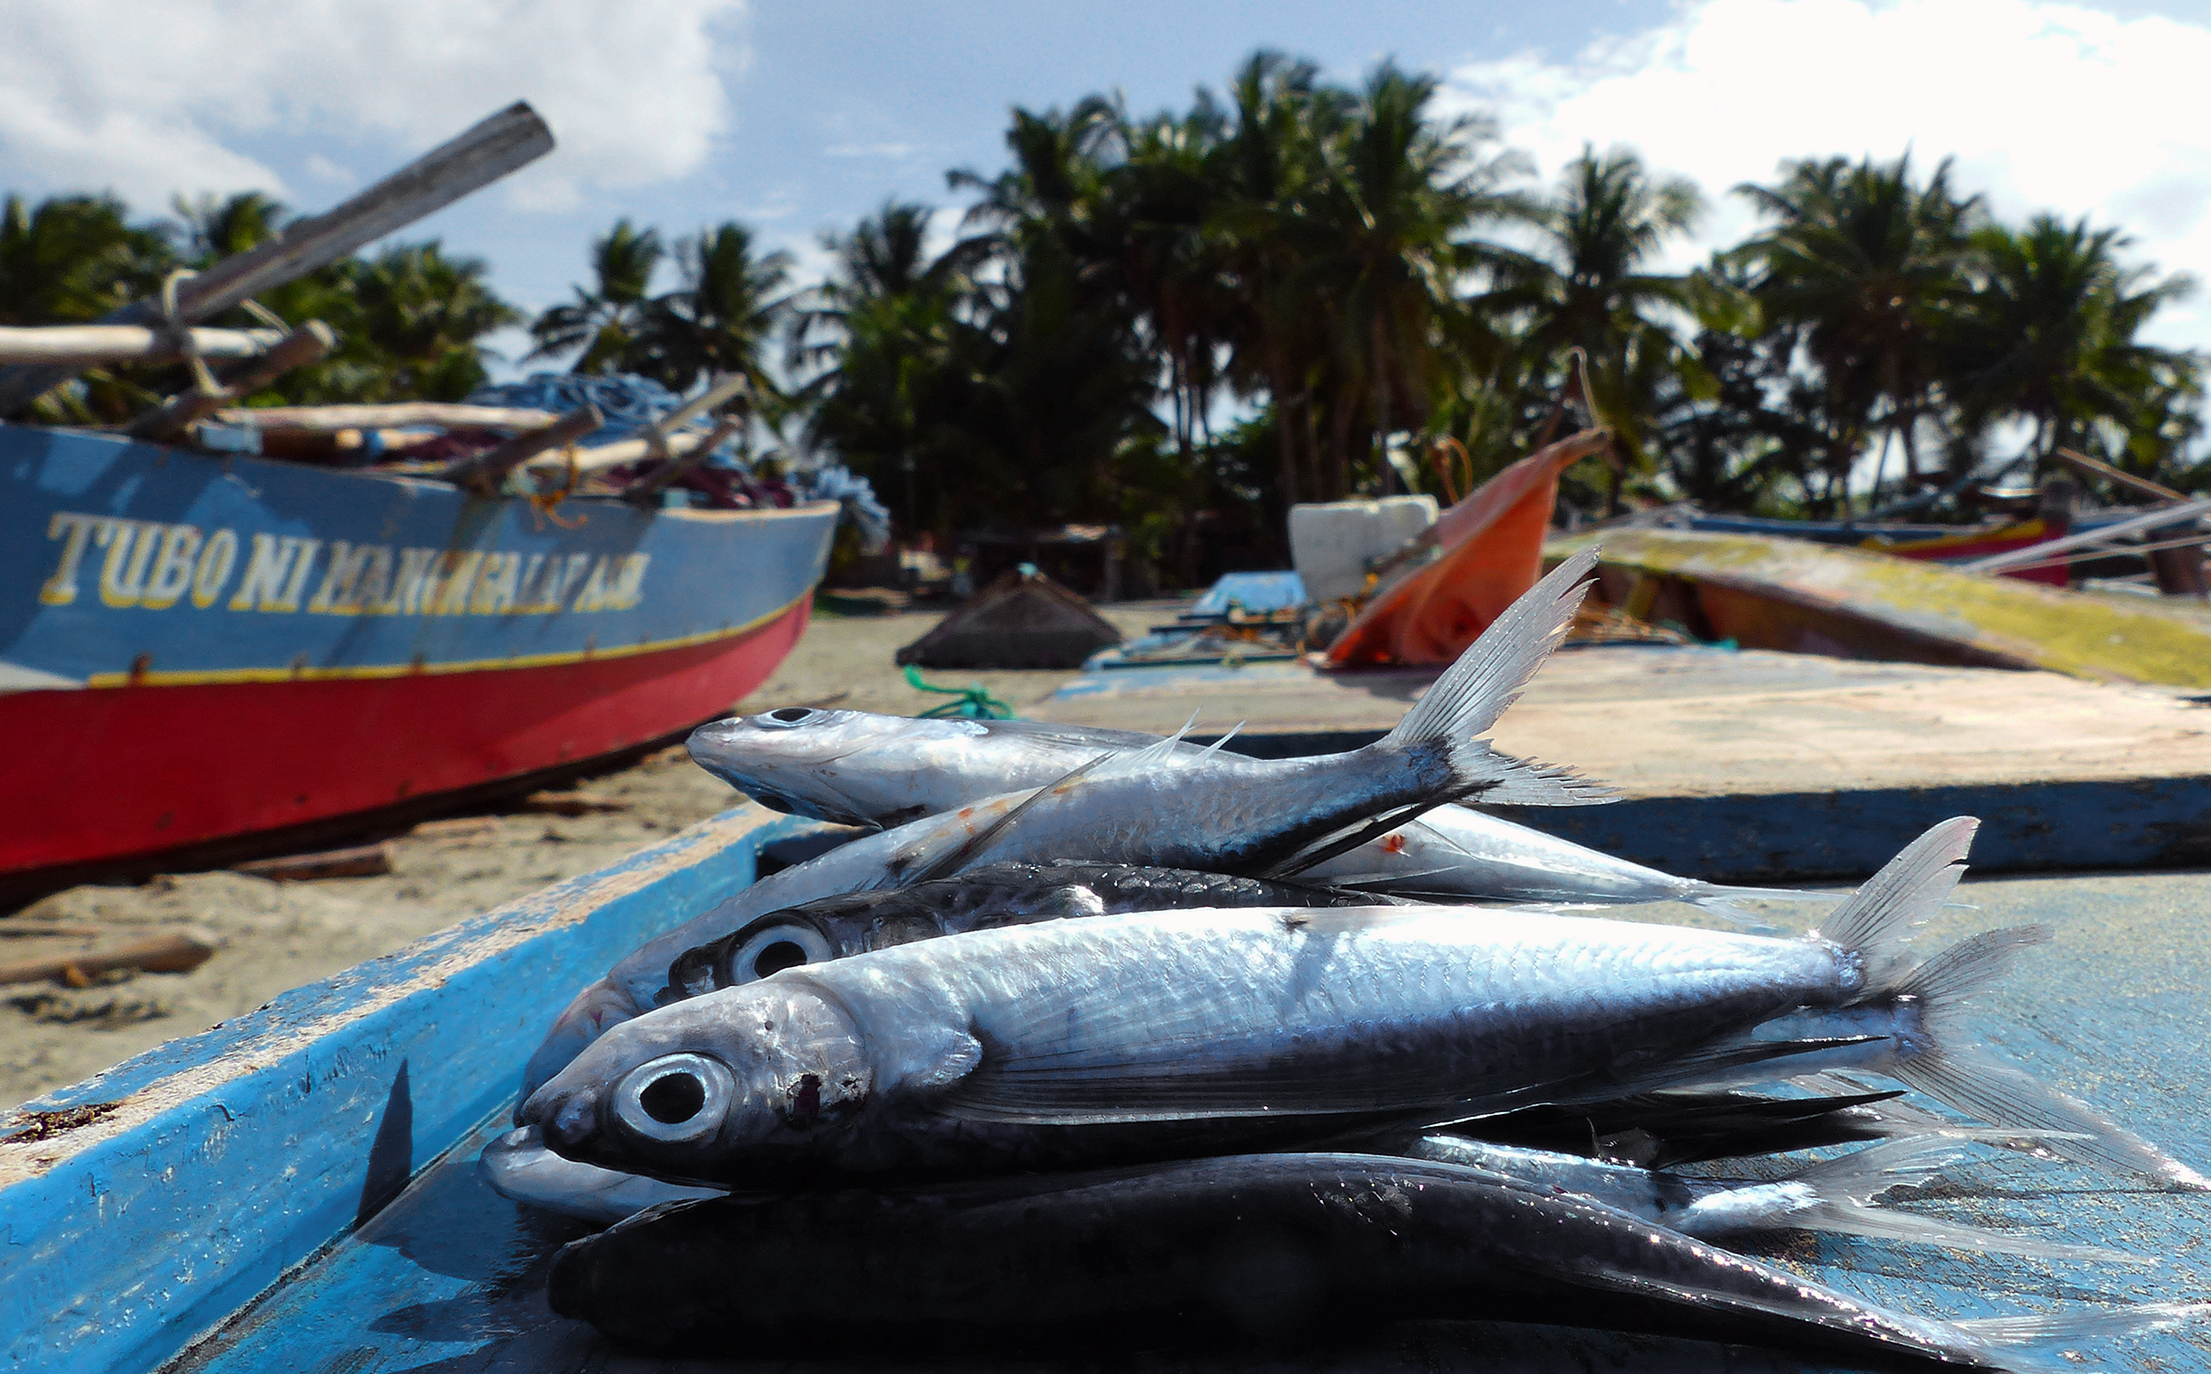
sea, food, vehicle, fishing, fish, boats, lumixfz200, bridgecamera, marine mammal